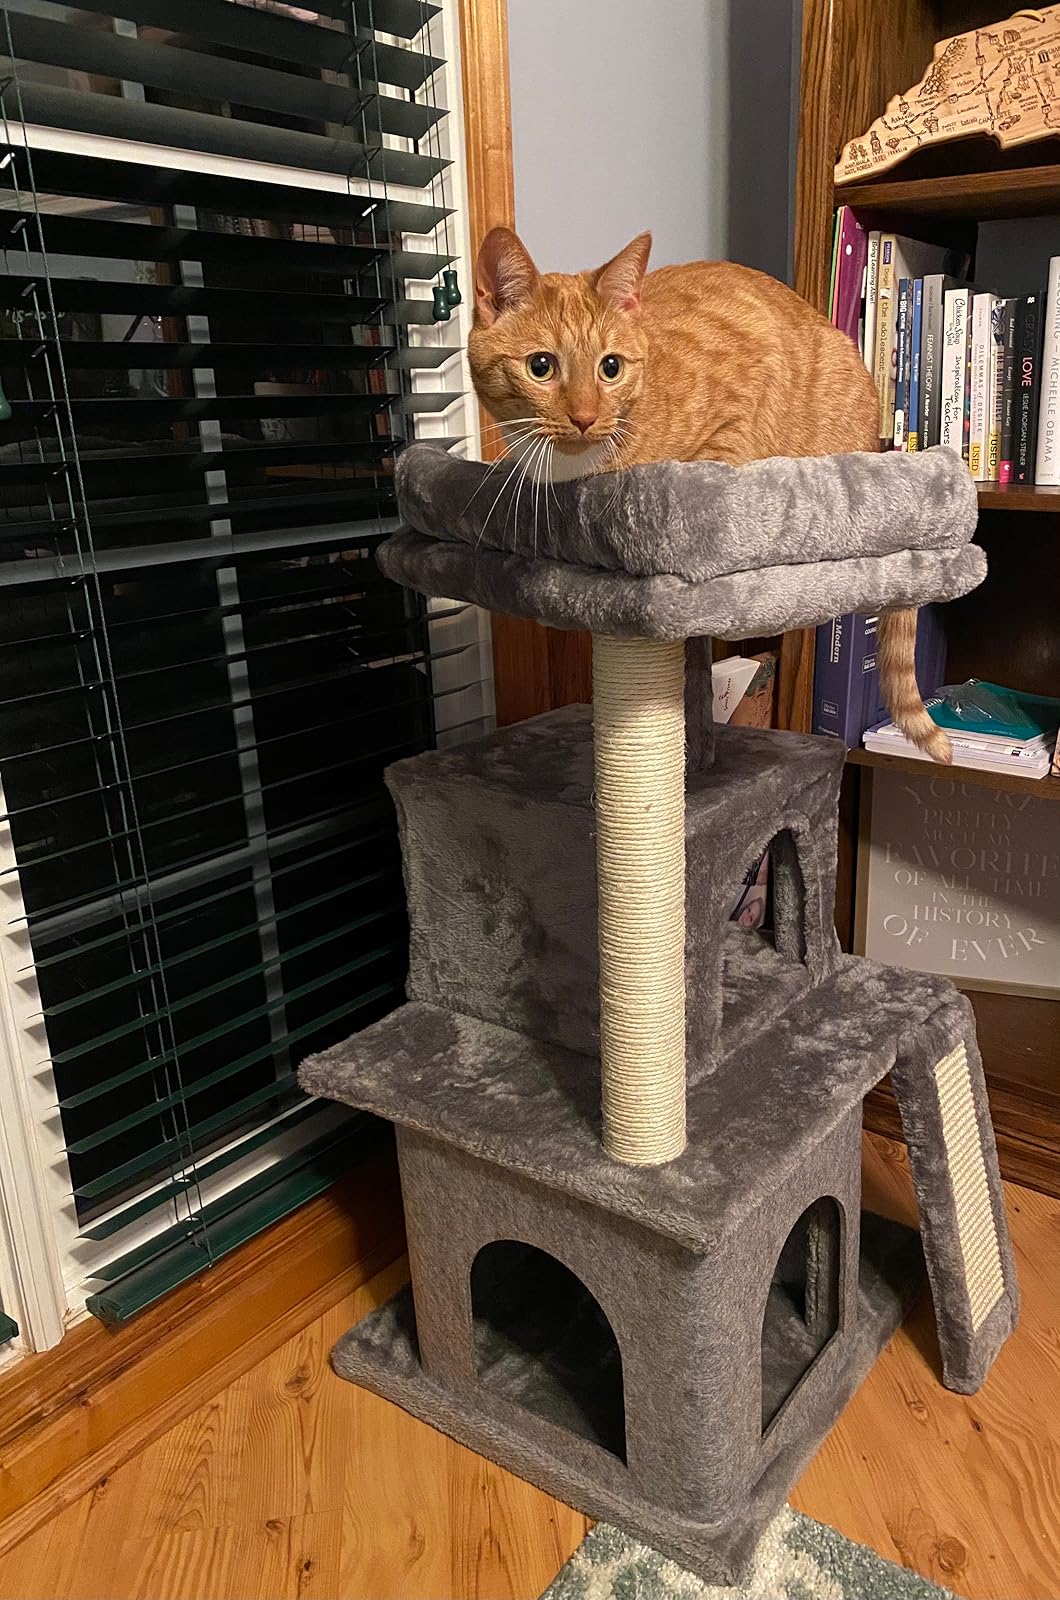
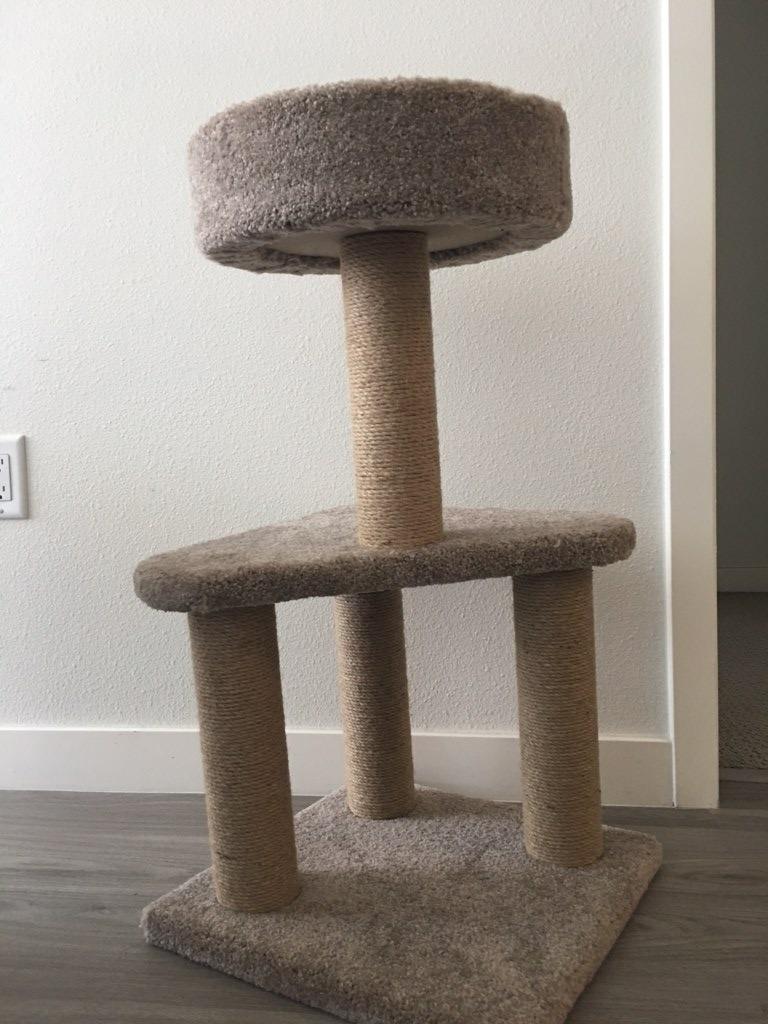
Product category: items_cat tree
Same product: no